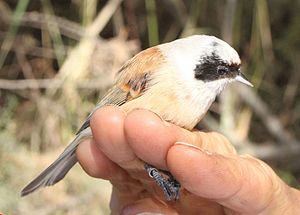
Pungmejser
En ringmærket pungmejse fra Hérault i Frankrig
Pungmejser er en familie af fugle, der næsten alle er udbredt i Afrika og Eurasien og hvor de fleste arter bygger pungformede, hængende reder. Det er små fugle på op til 11 centimeter, der især lever af insekter og derfor har et tyndt, spidst næb.